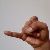
The image shows a hand gesture representing the letter 'J' in Indian Sign Language.